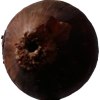
Label: red_onion